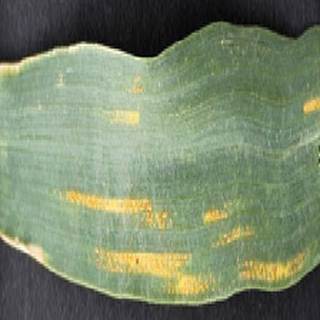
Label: wheat_yellow_rust